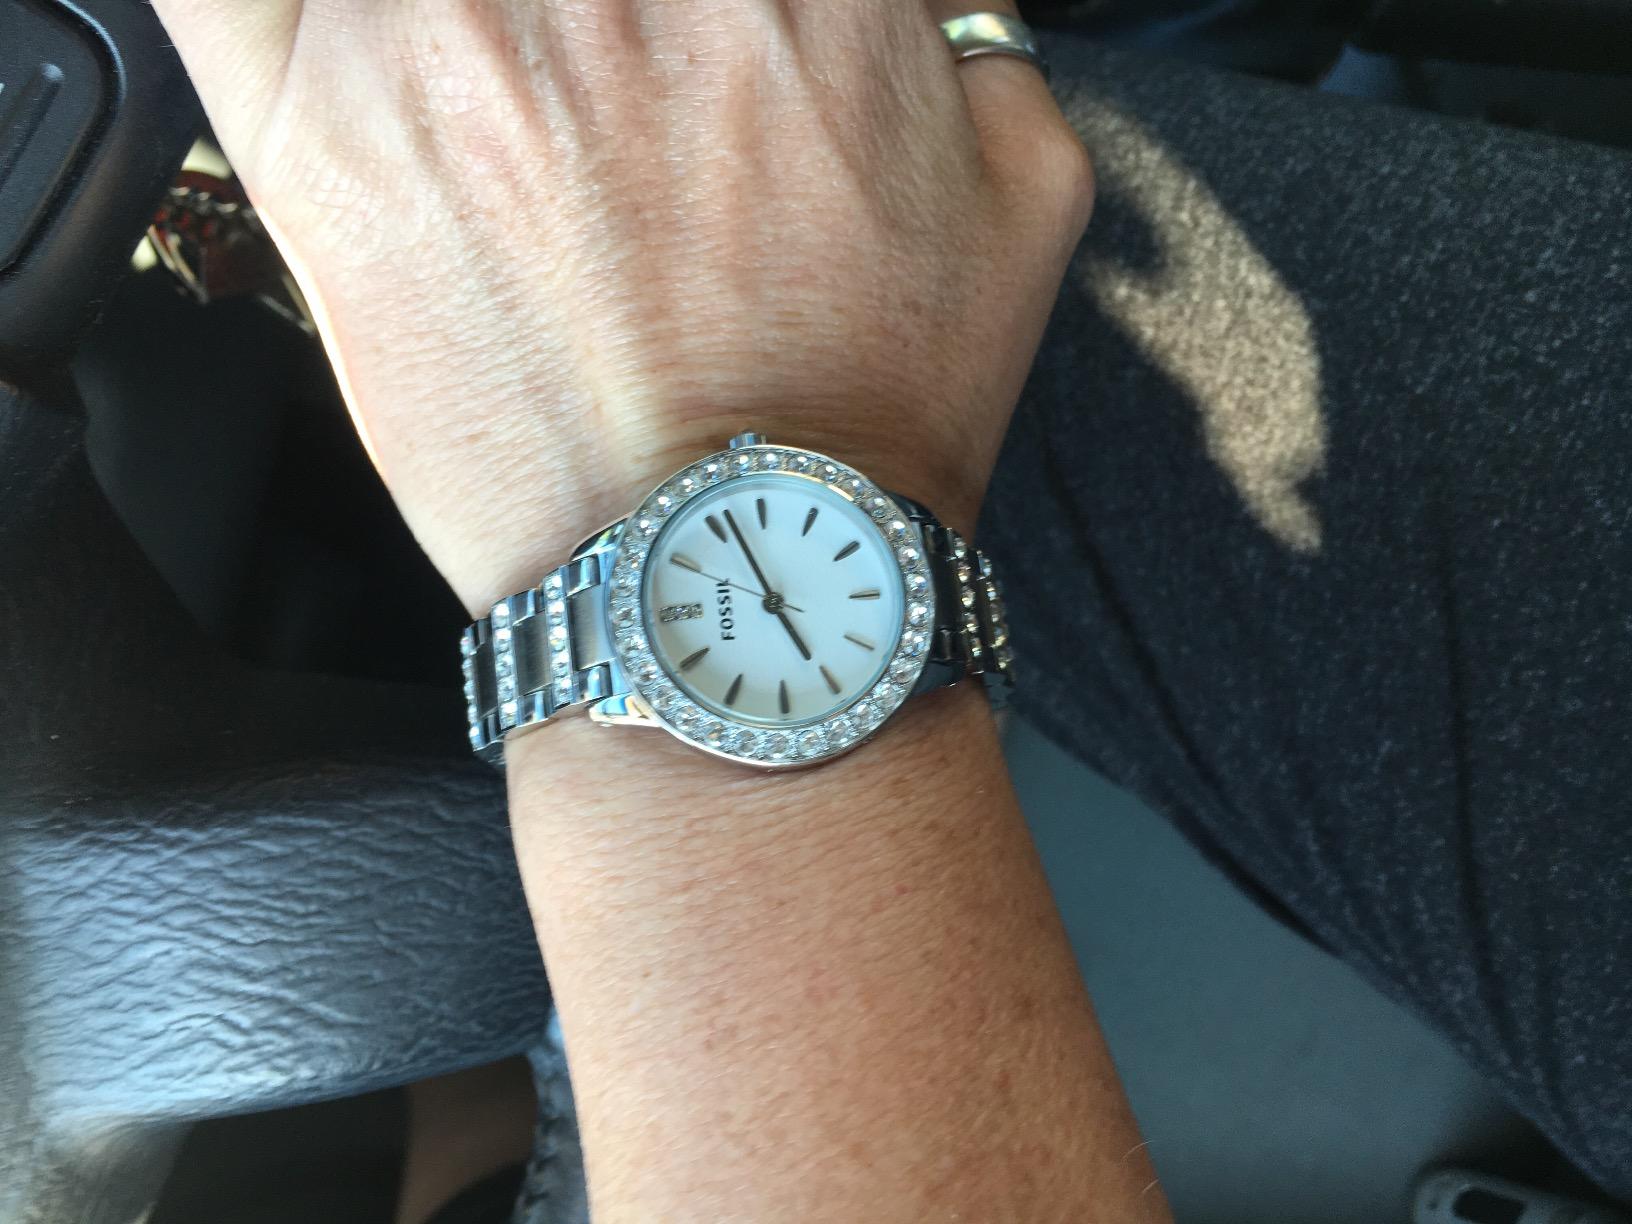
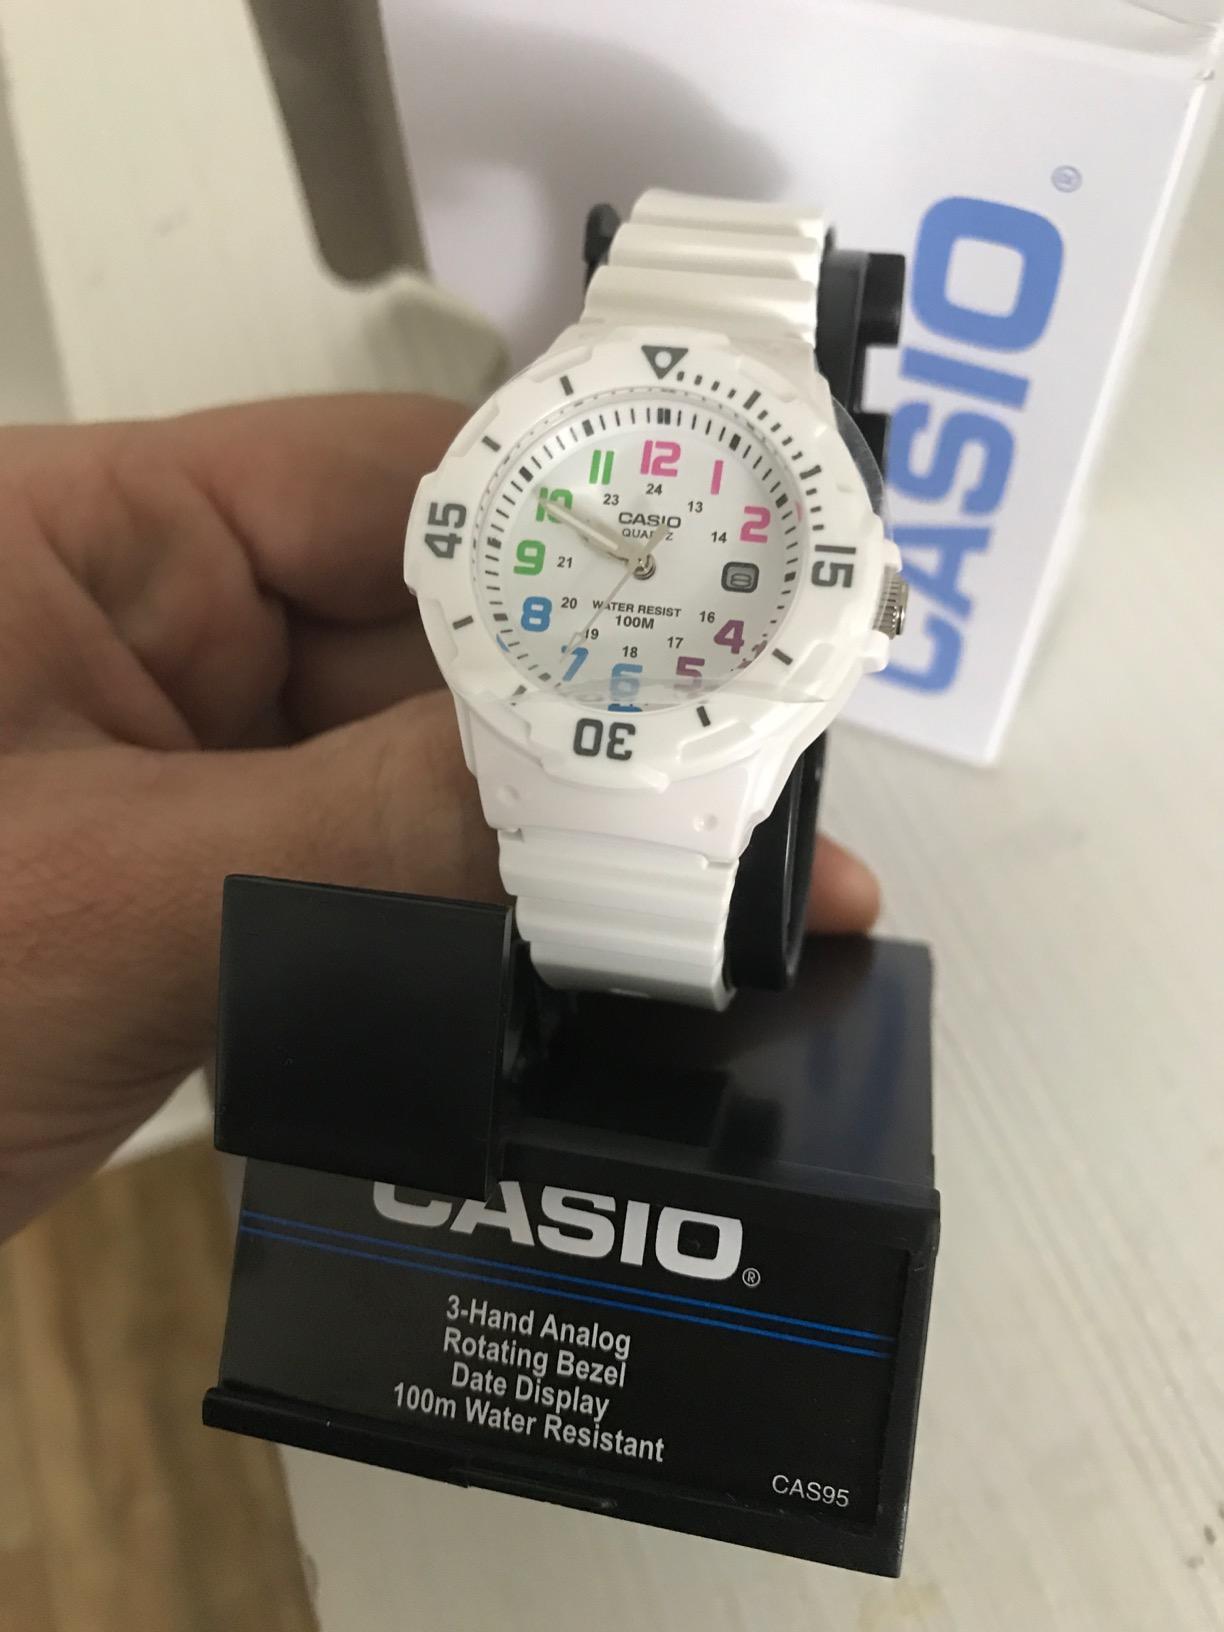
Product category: accessories_watch
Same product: no